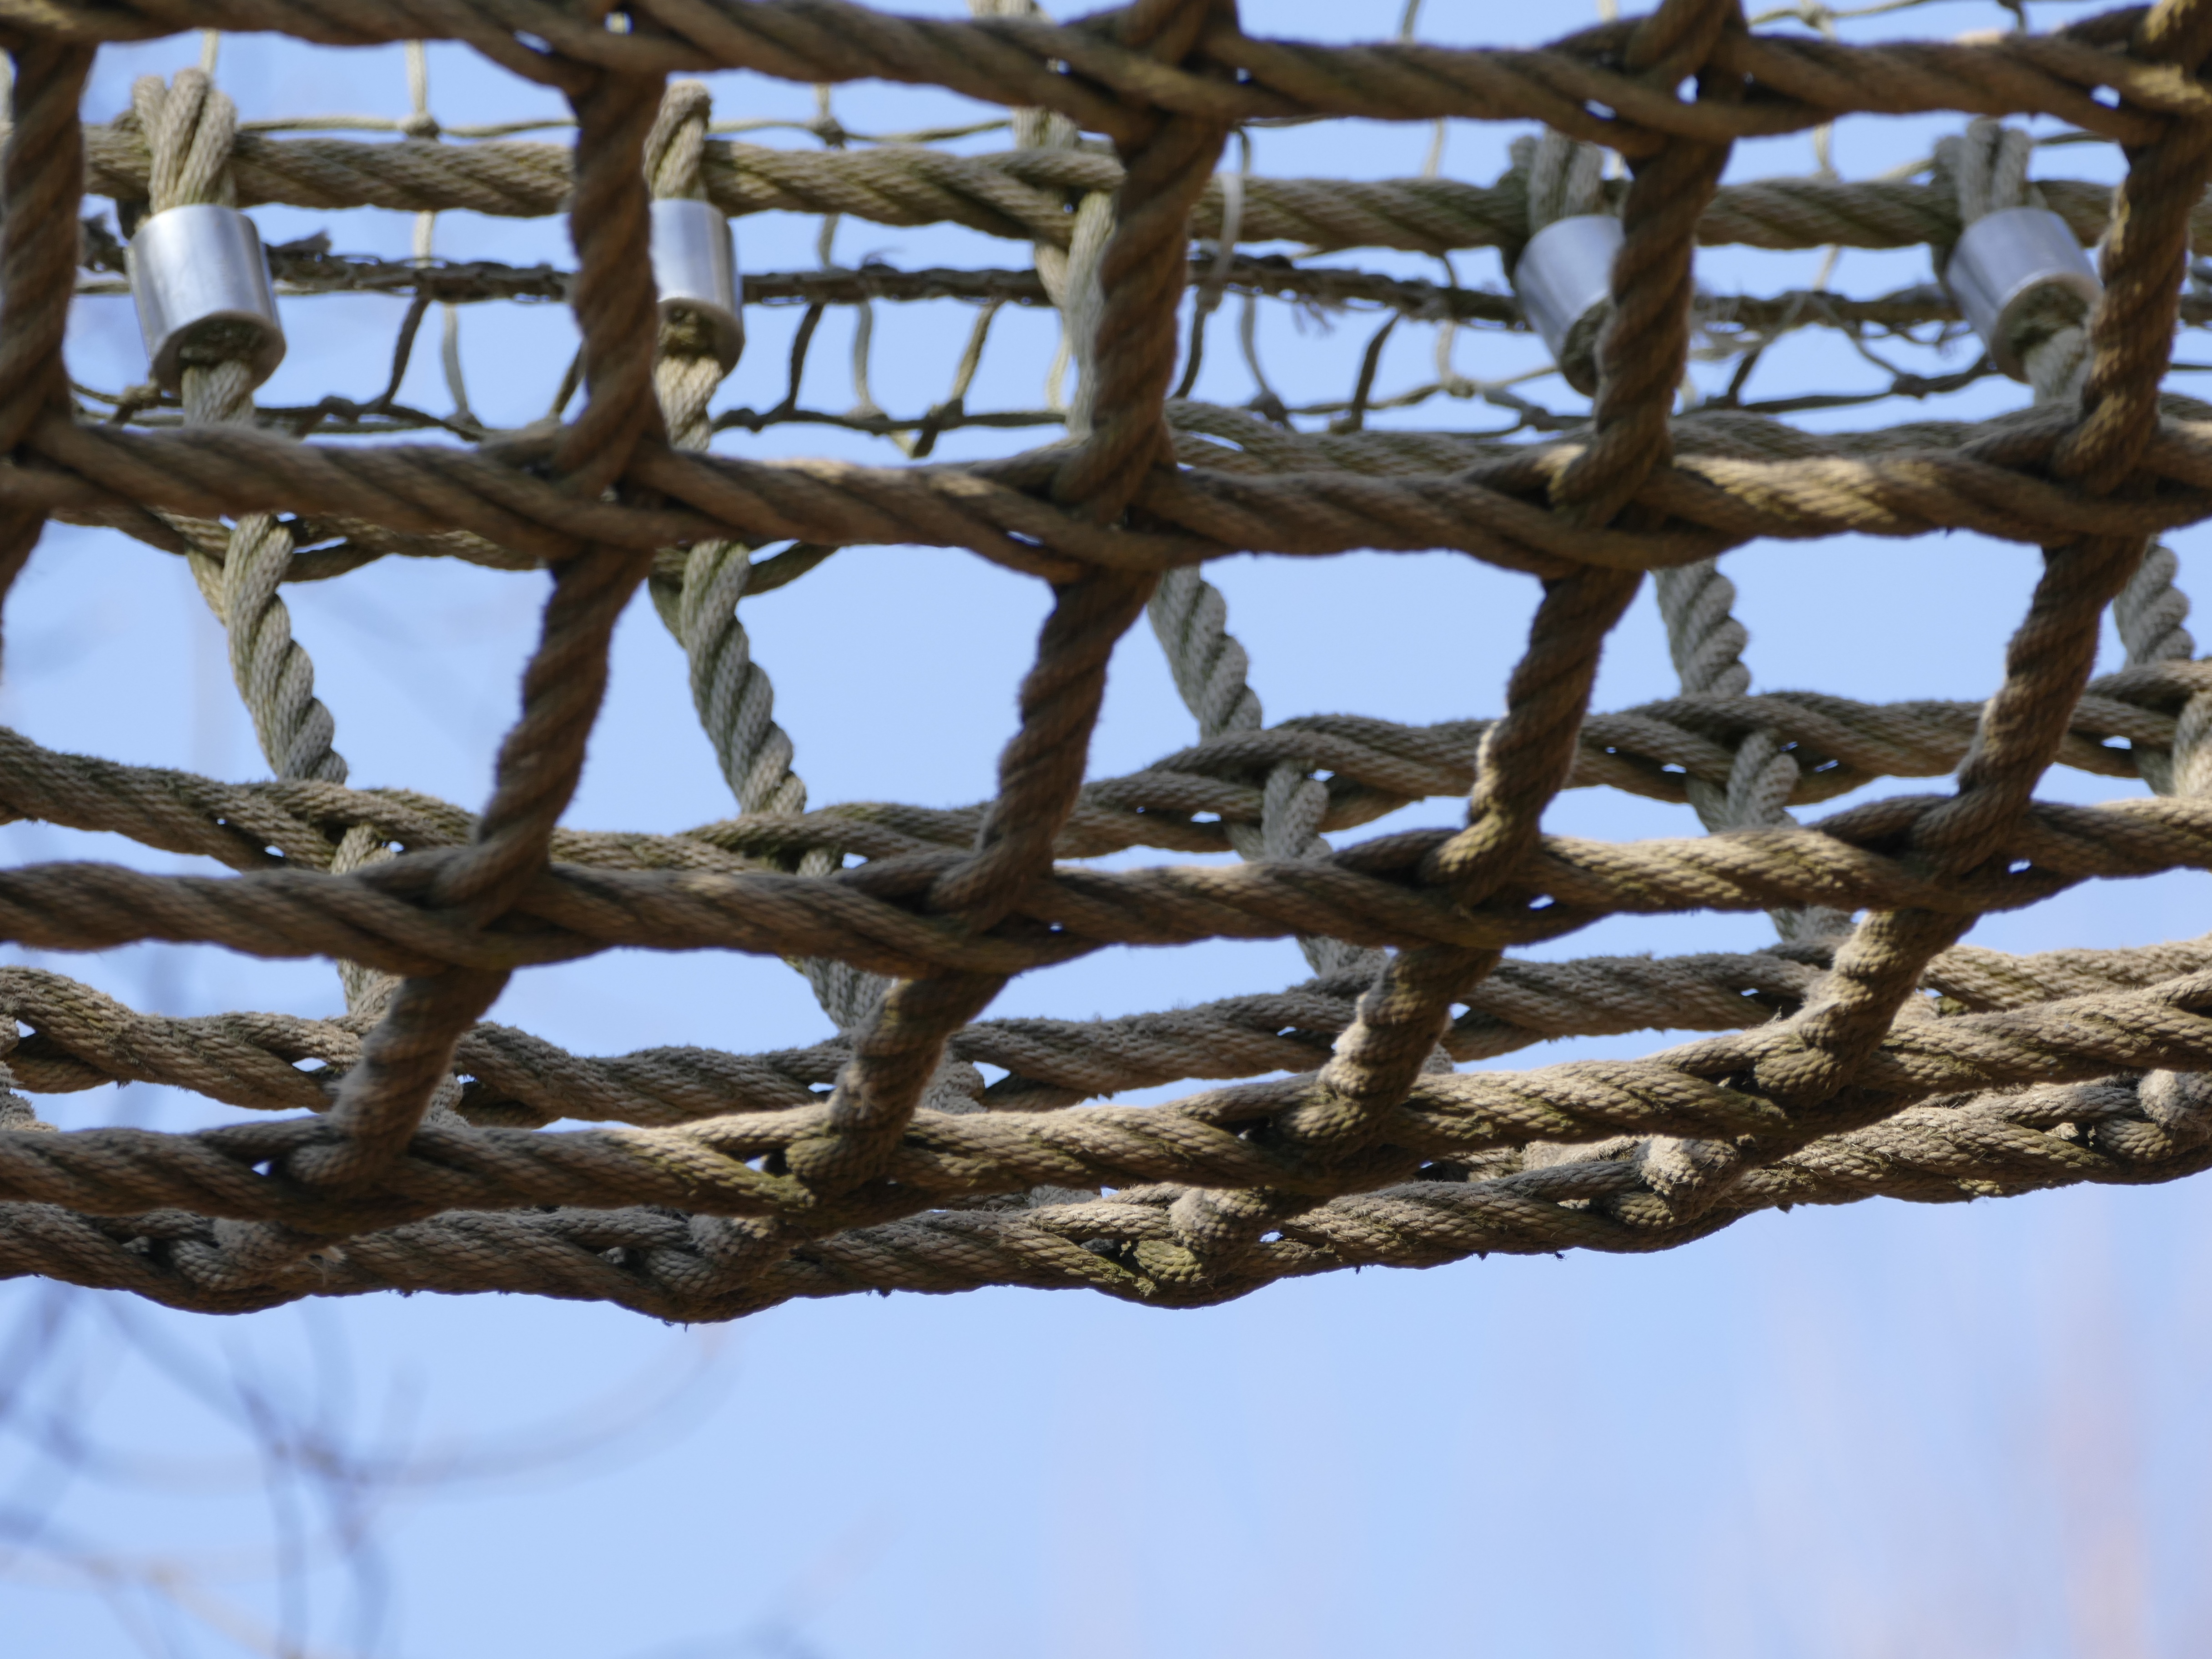
tree, branch, snow, winter, rope, fence, wood, leaf, twig, braid, mesh, connection, wattle, knot, network, networking, networked, high ropes course, climbing garden, drex, ropes course, climbing park, intertwined, outdoor structure, mesh factory